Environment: real
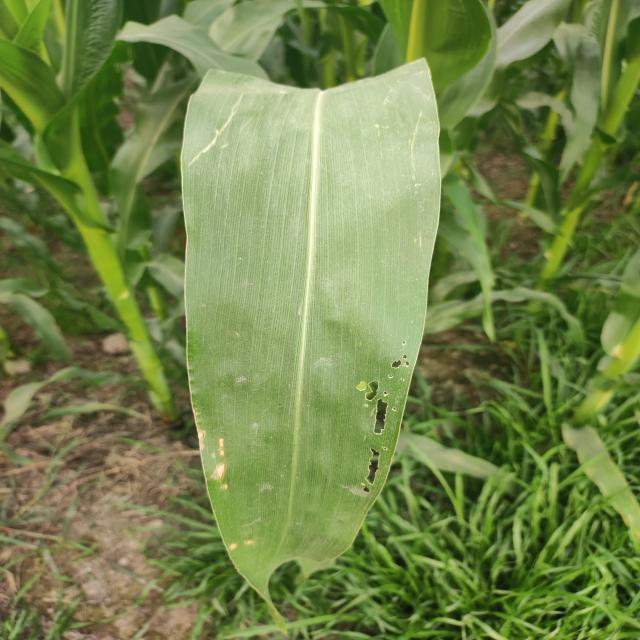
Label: fall_armyworm